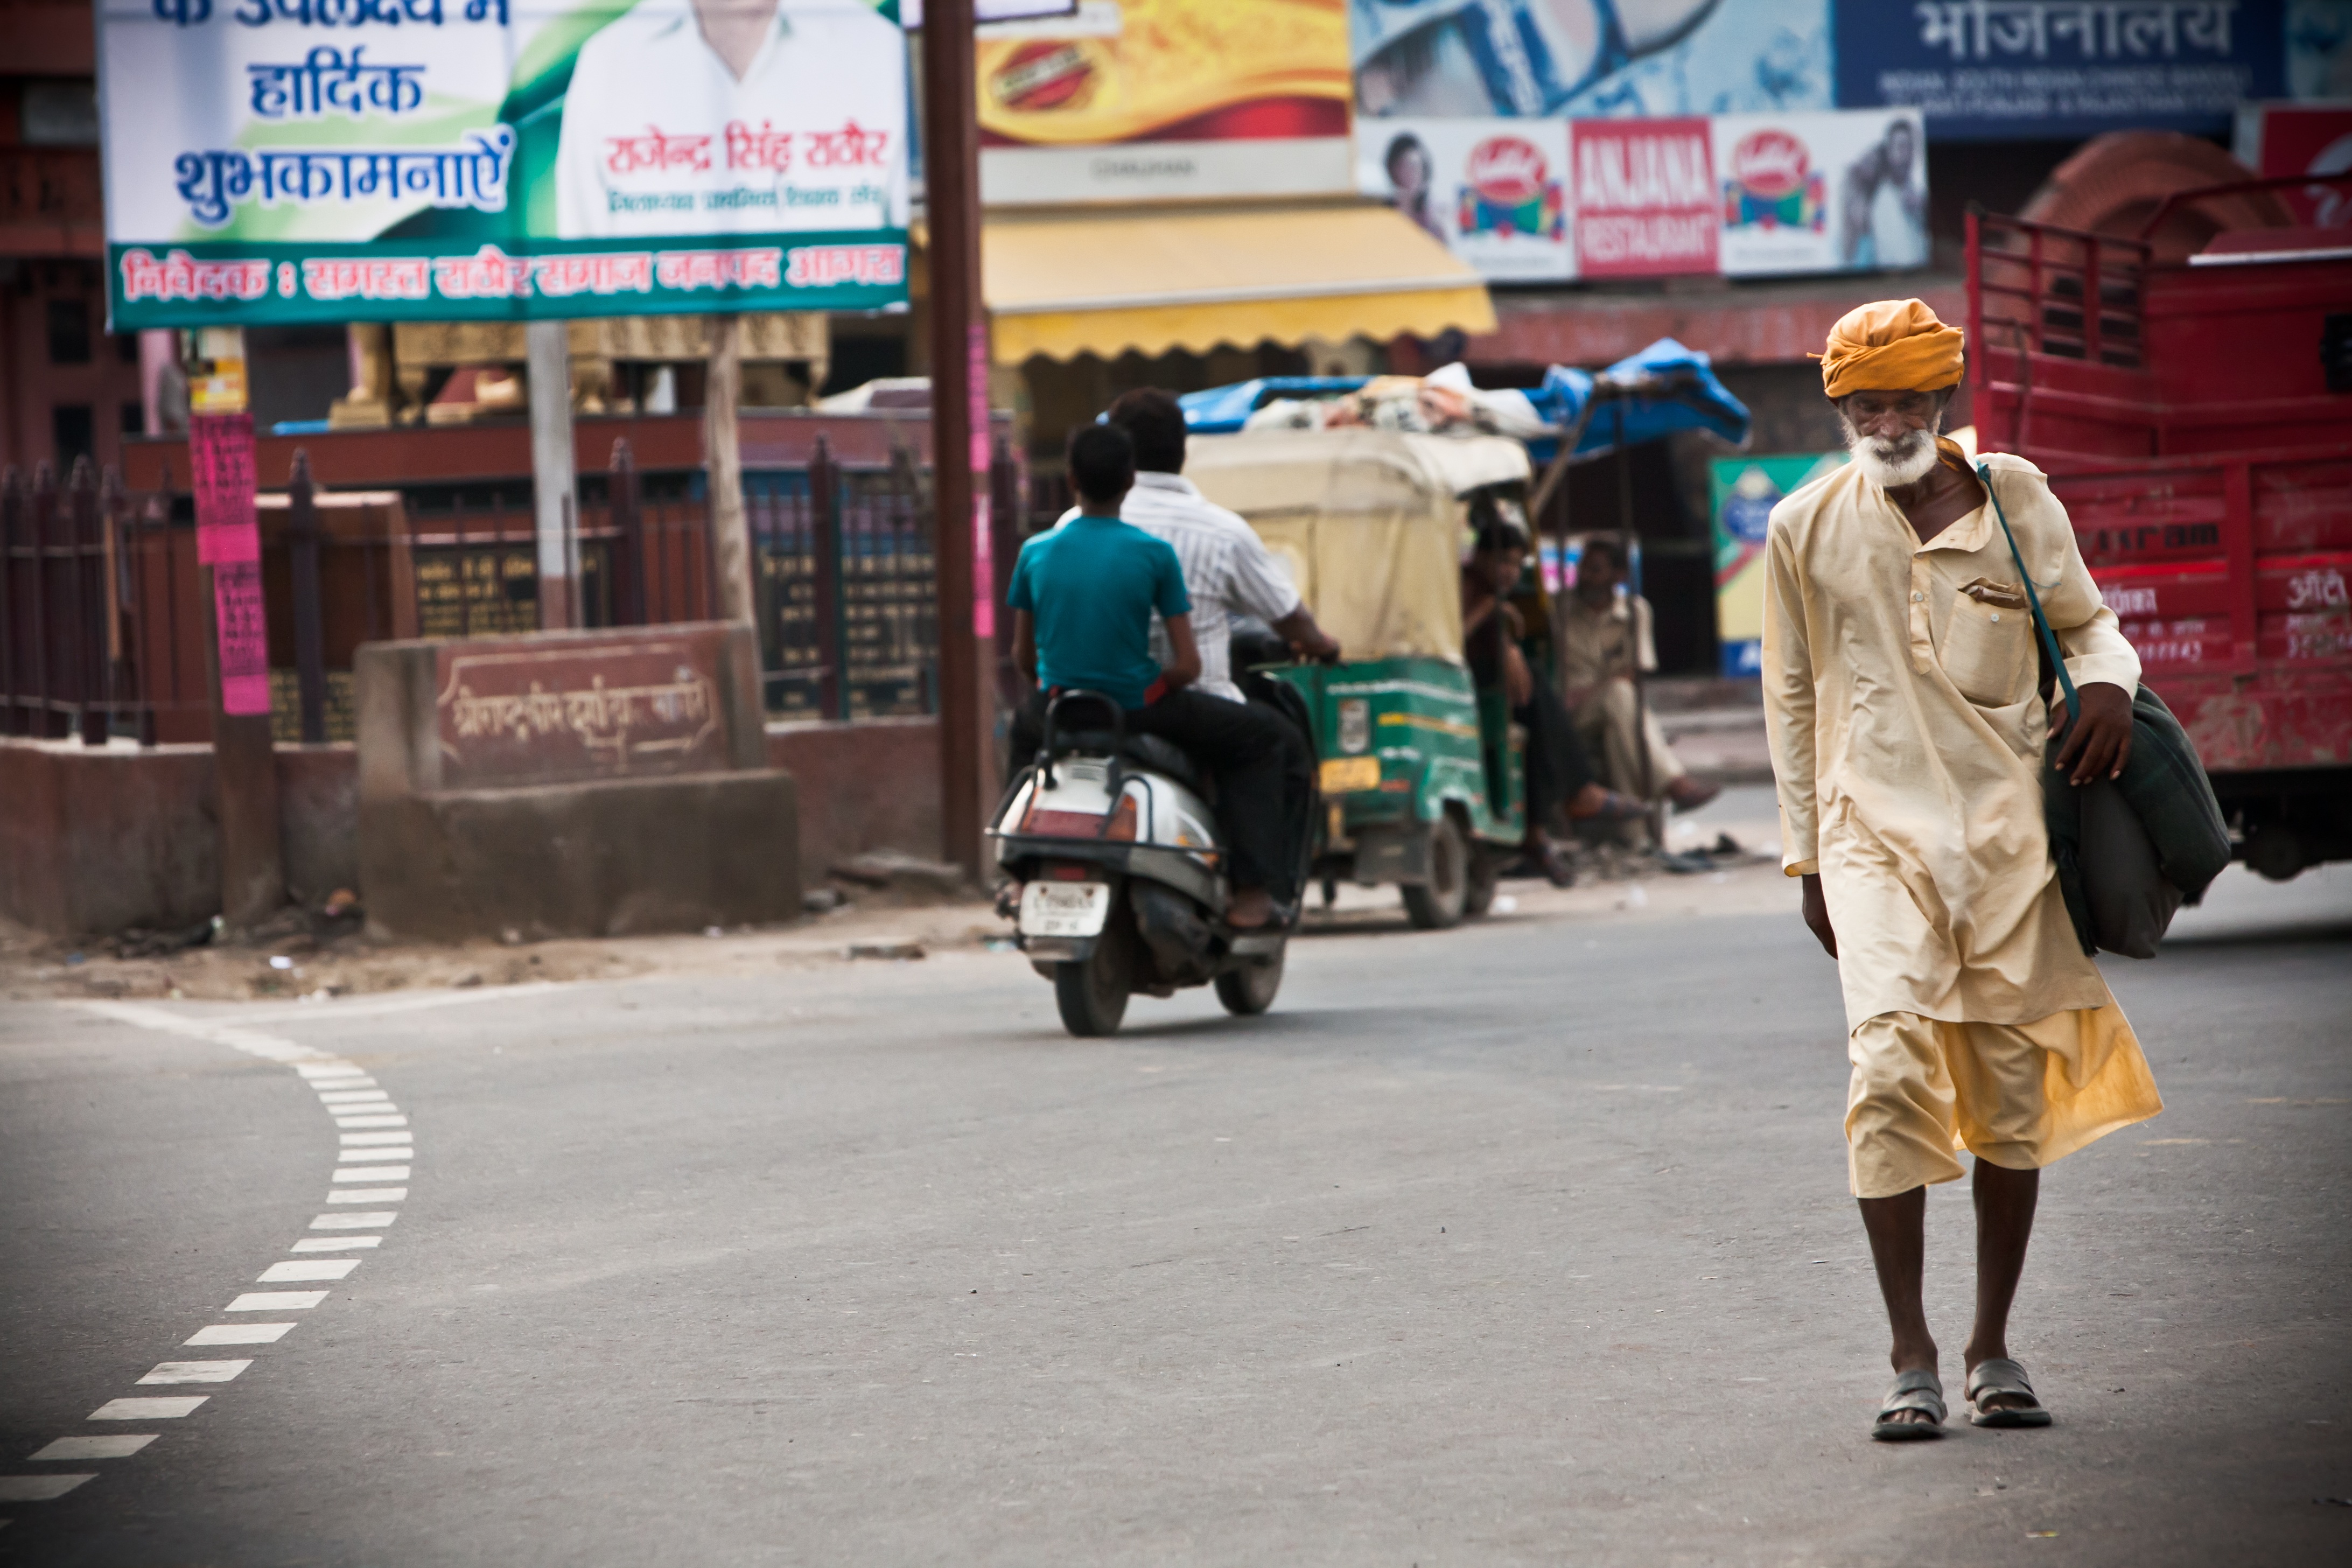
pedestrian, road, street, infrastructure, india, hindu, elderly, expert